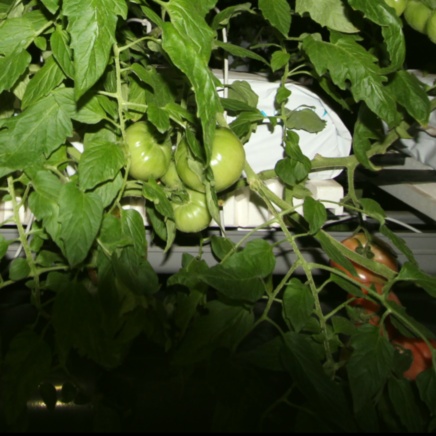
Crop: tomato